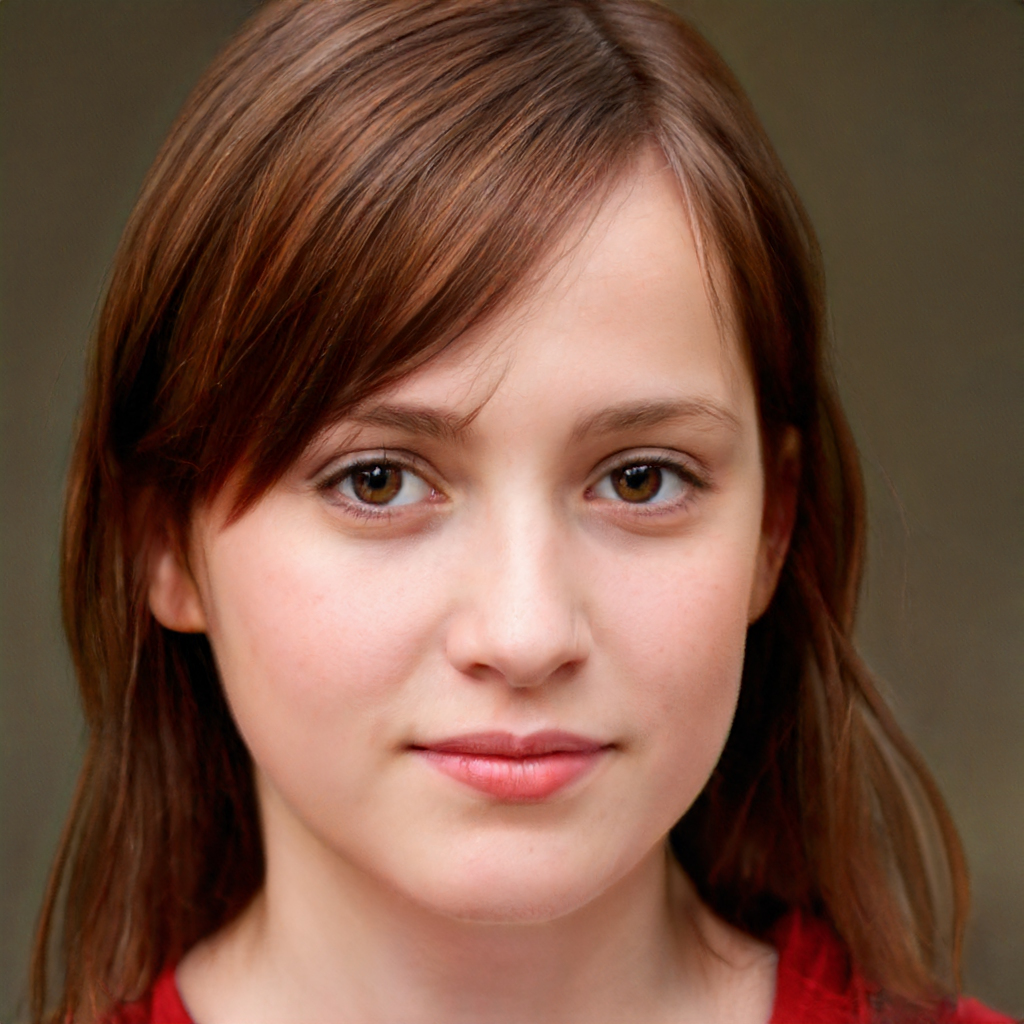
Portrait style: Real Portrait